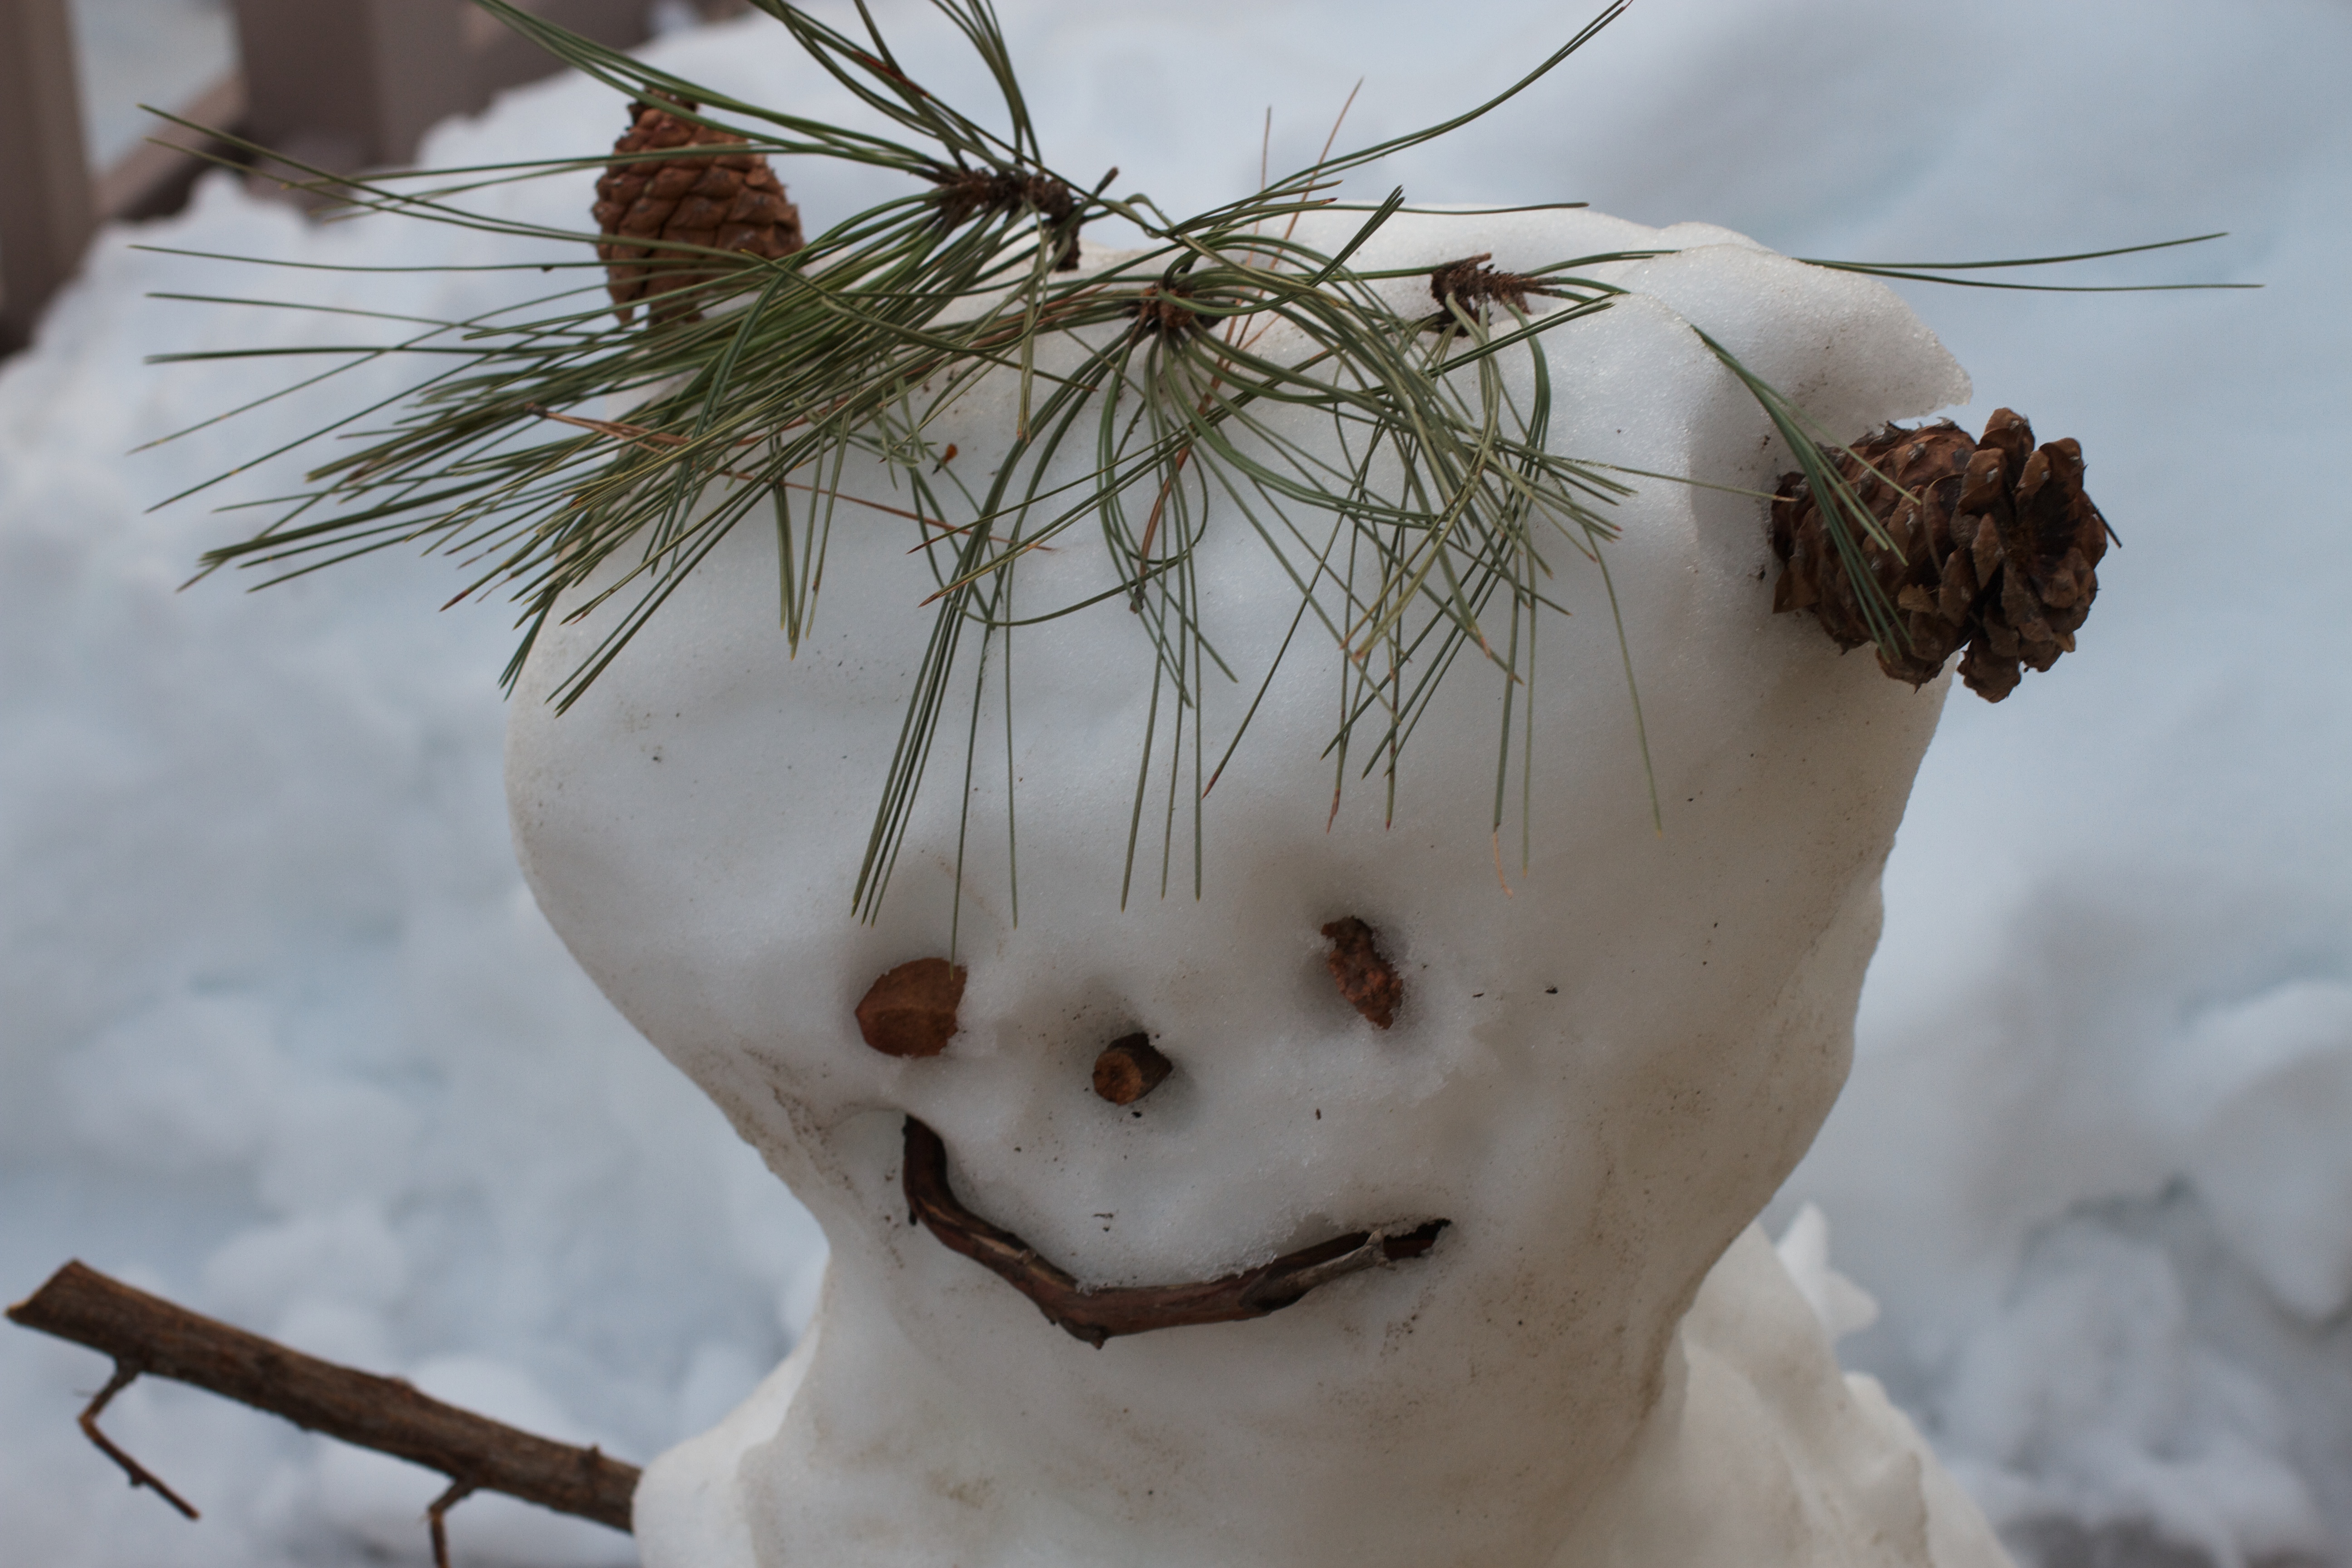
branch, snow, winter, white, flower, spring, weather, season, twig, close up, art, snowman, freezing